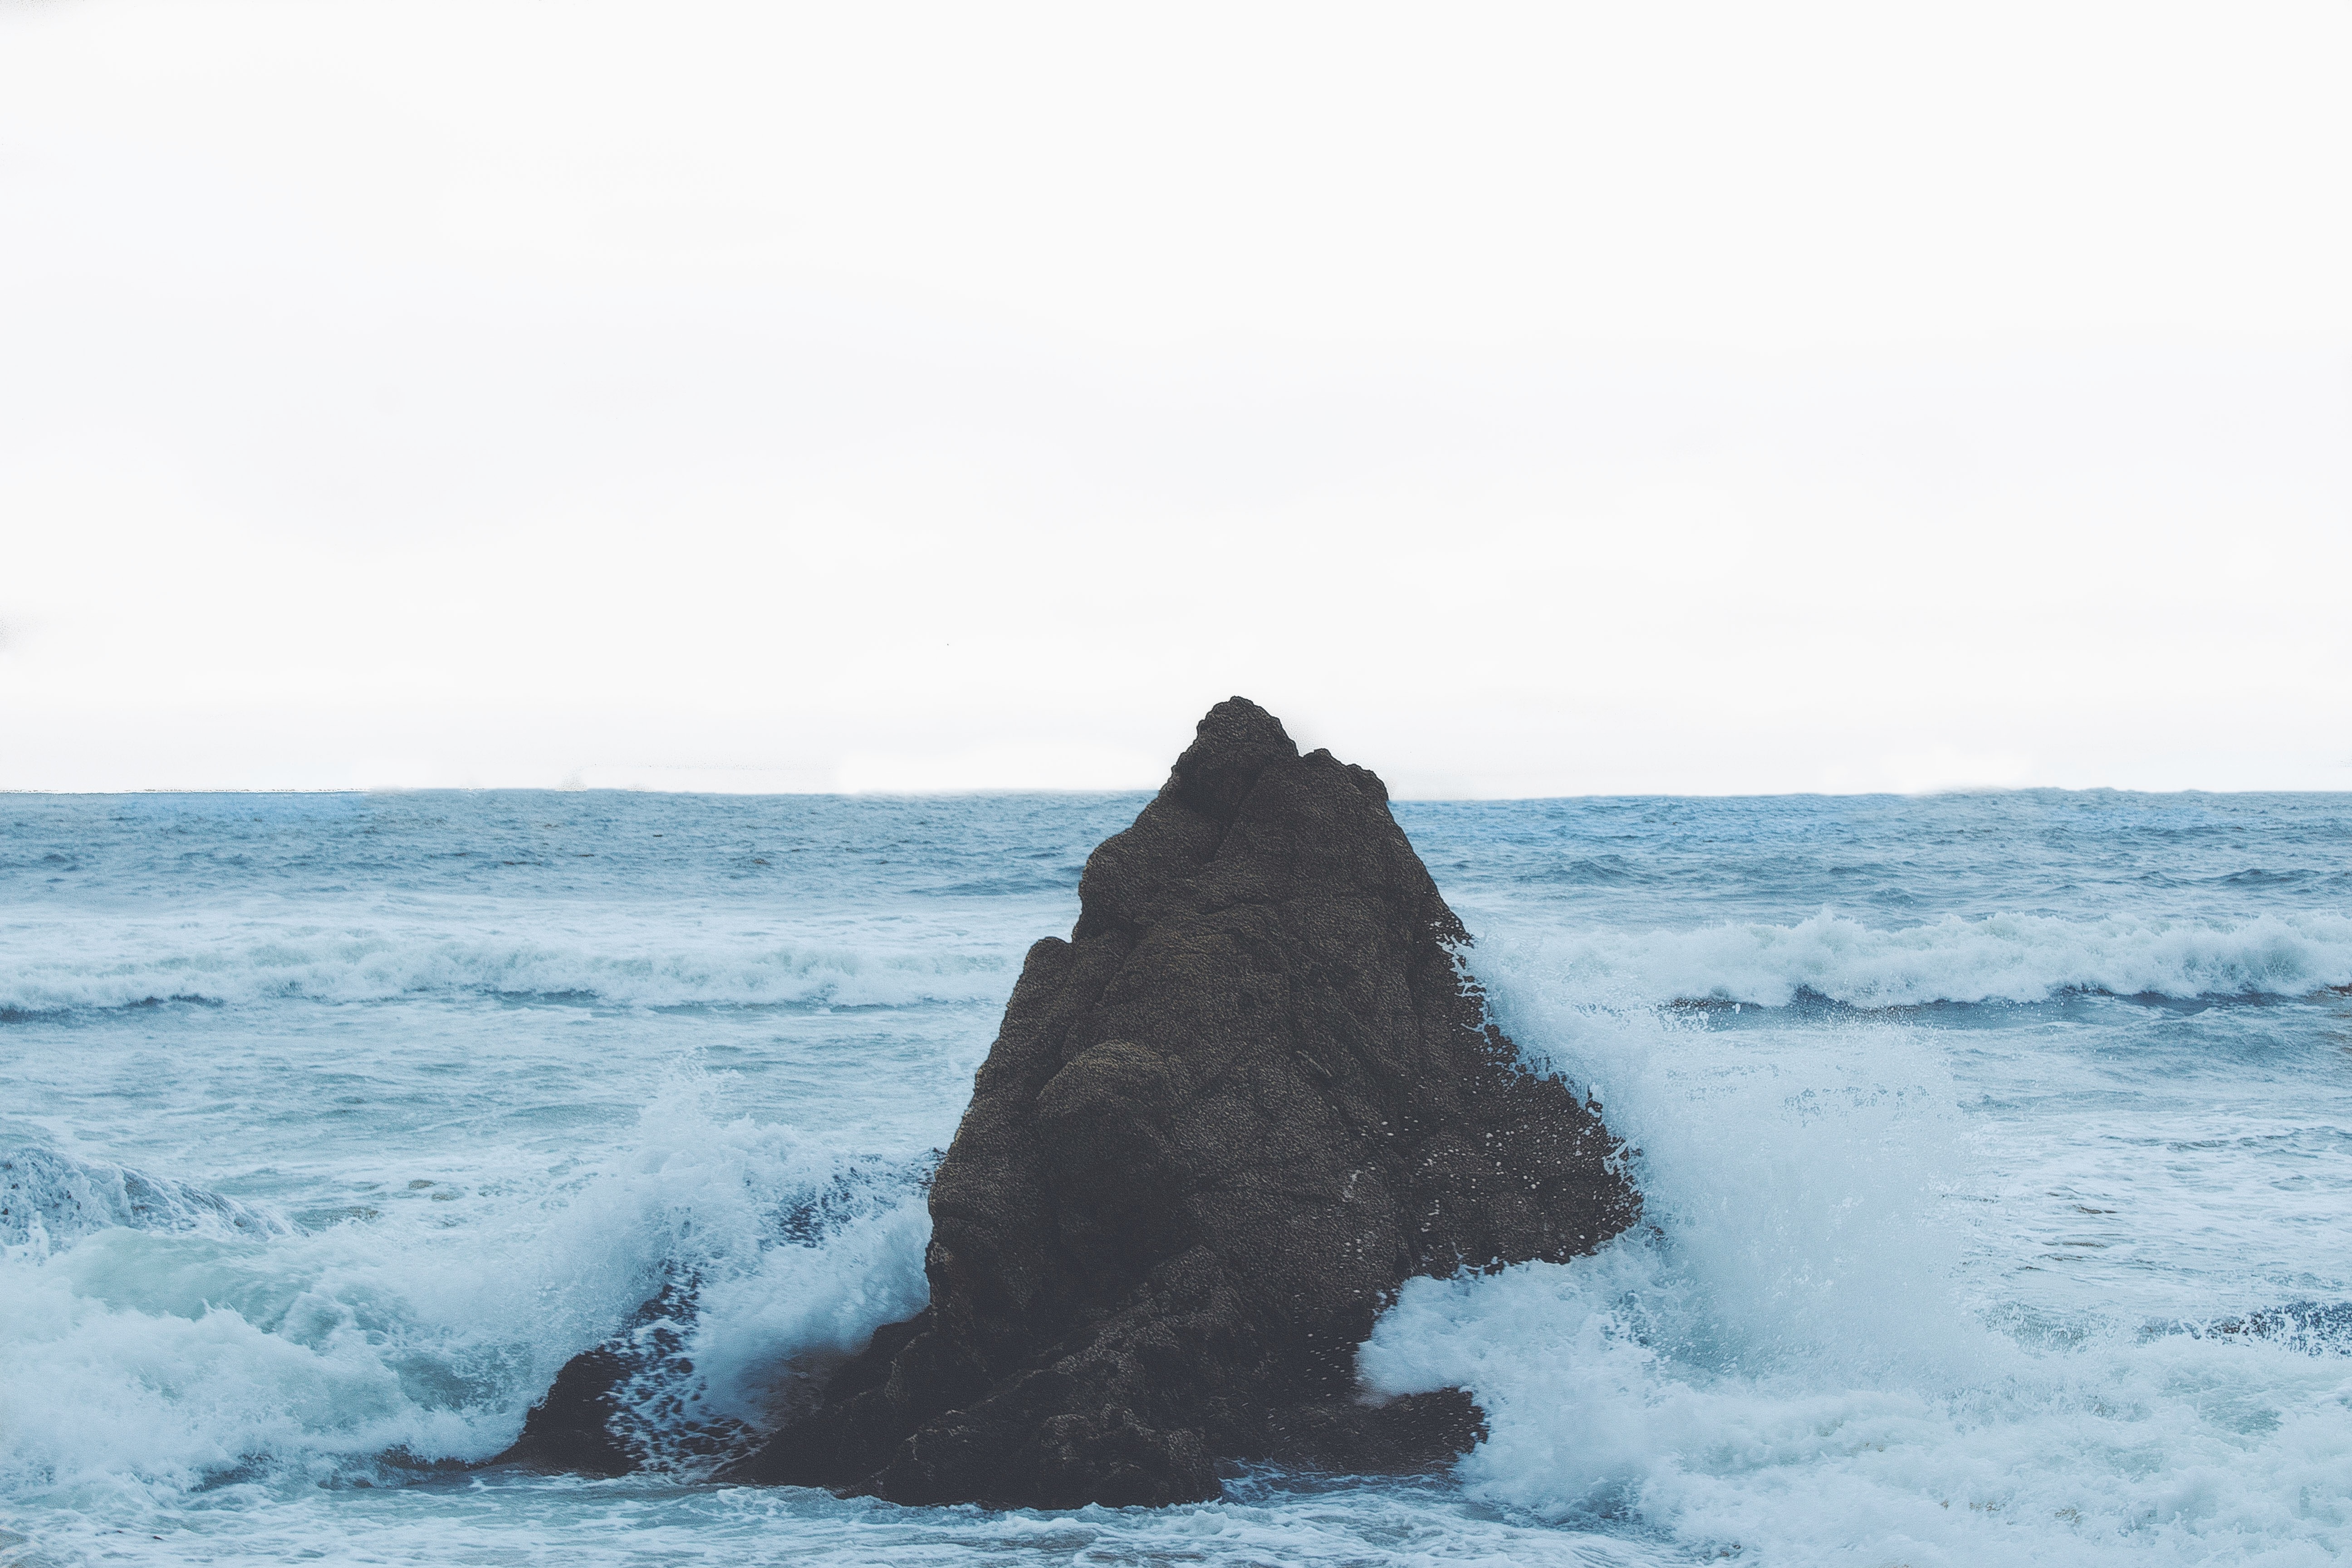
beach, sea, coast, sand, rock, ocean, horizon, shore, wave, cliff, tower, bay, terrain, body of water, cape, wind wave